LZ 127 Graf Zeppelin

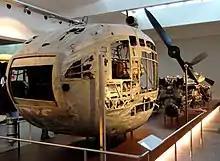
A dilapidated egg-shaped streamlined nacelle on display in a museum. The pointed end is towards the camera and has a large adjustable rectangular vent.

The LZ 127 was designed by Ludwig Dürr as a "stretched" version of the zeppelin LZ 126 rechristened the USS "Los Angeles"). It was intended from the beginning as a technology demonstrator for the more capable airships that would follow. It was built between 1926 and September 1928 at the Luftschiffbau Zeppelin works in Friedrichshafen, on Lake Constance, Germany, which became its home port for nearly all of its flights. Its duralumin frame was made of eighteen 28-sided structural polygons joined lengthwise with of girders and braced with steel wire. The outer cover was of thick cotton, painted with aircraft dope containing aluminium to reduce solar heating, then sandpapered smooth. The gas cells were also cotton, lined with goldbeater's skins, and protected from damage by a layer containing of ramie fibre.